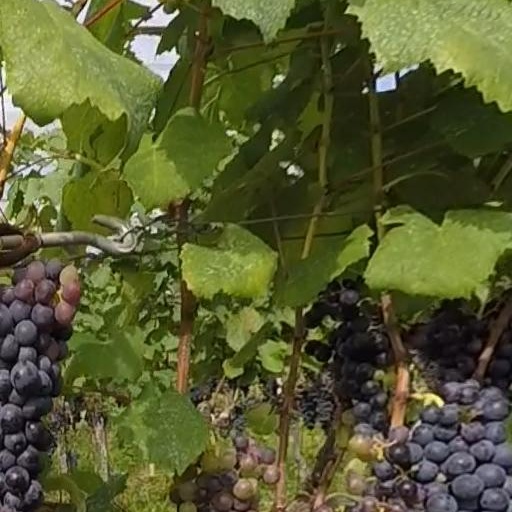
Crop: grape